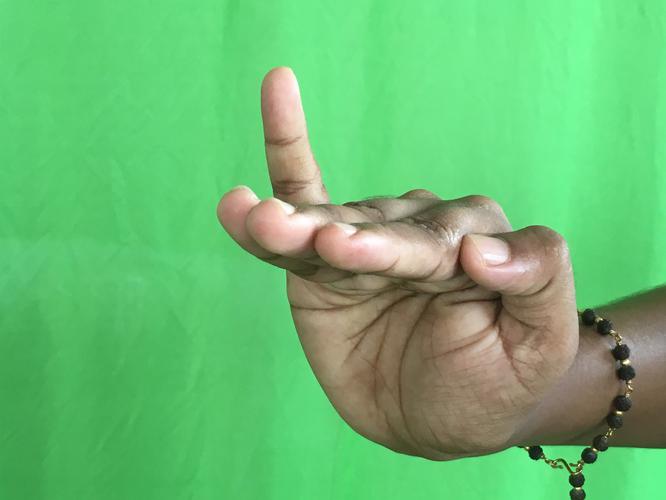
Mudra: Hamsapaksha
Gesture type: double_hand